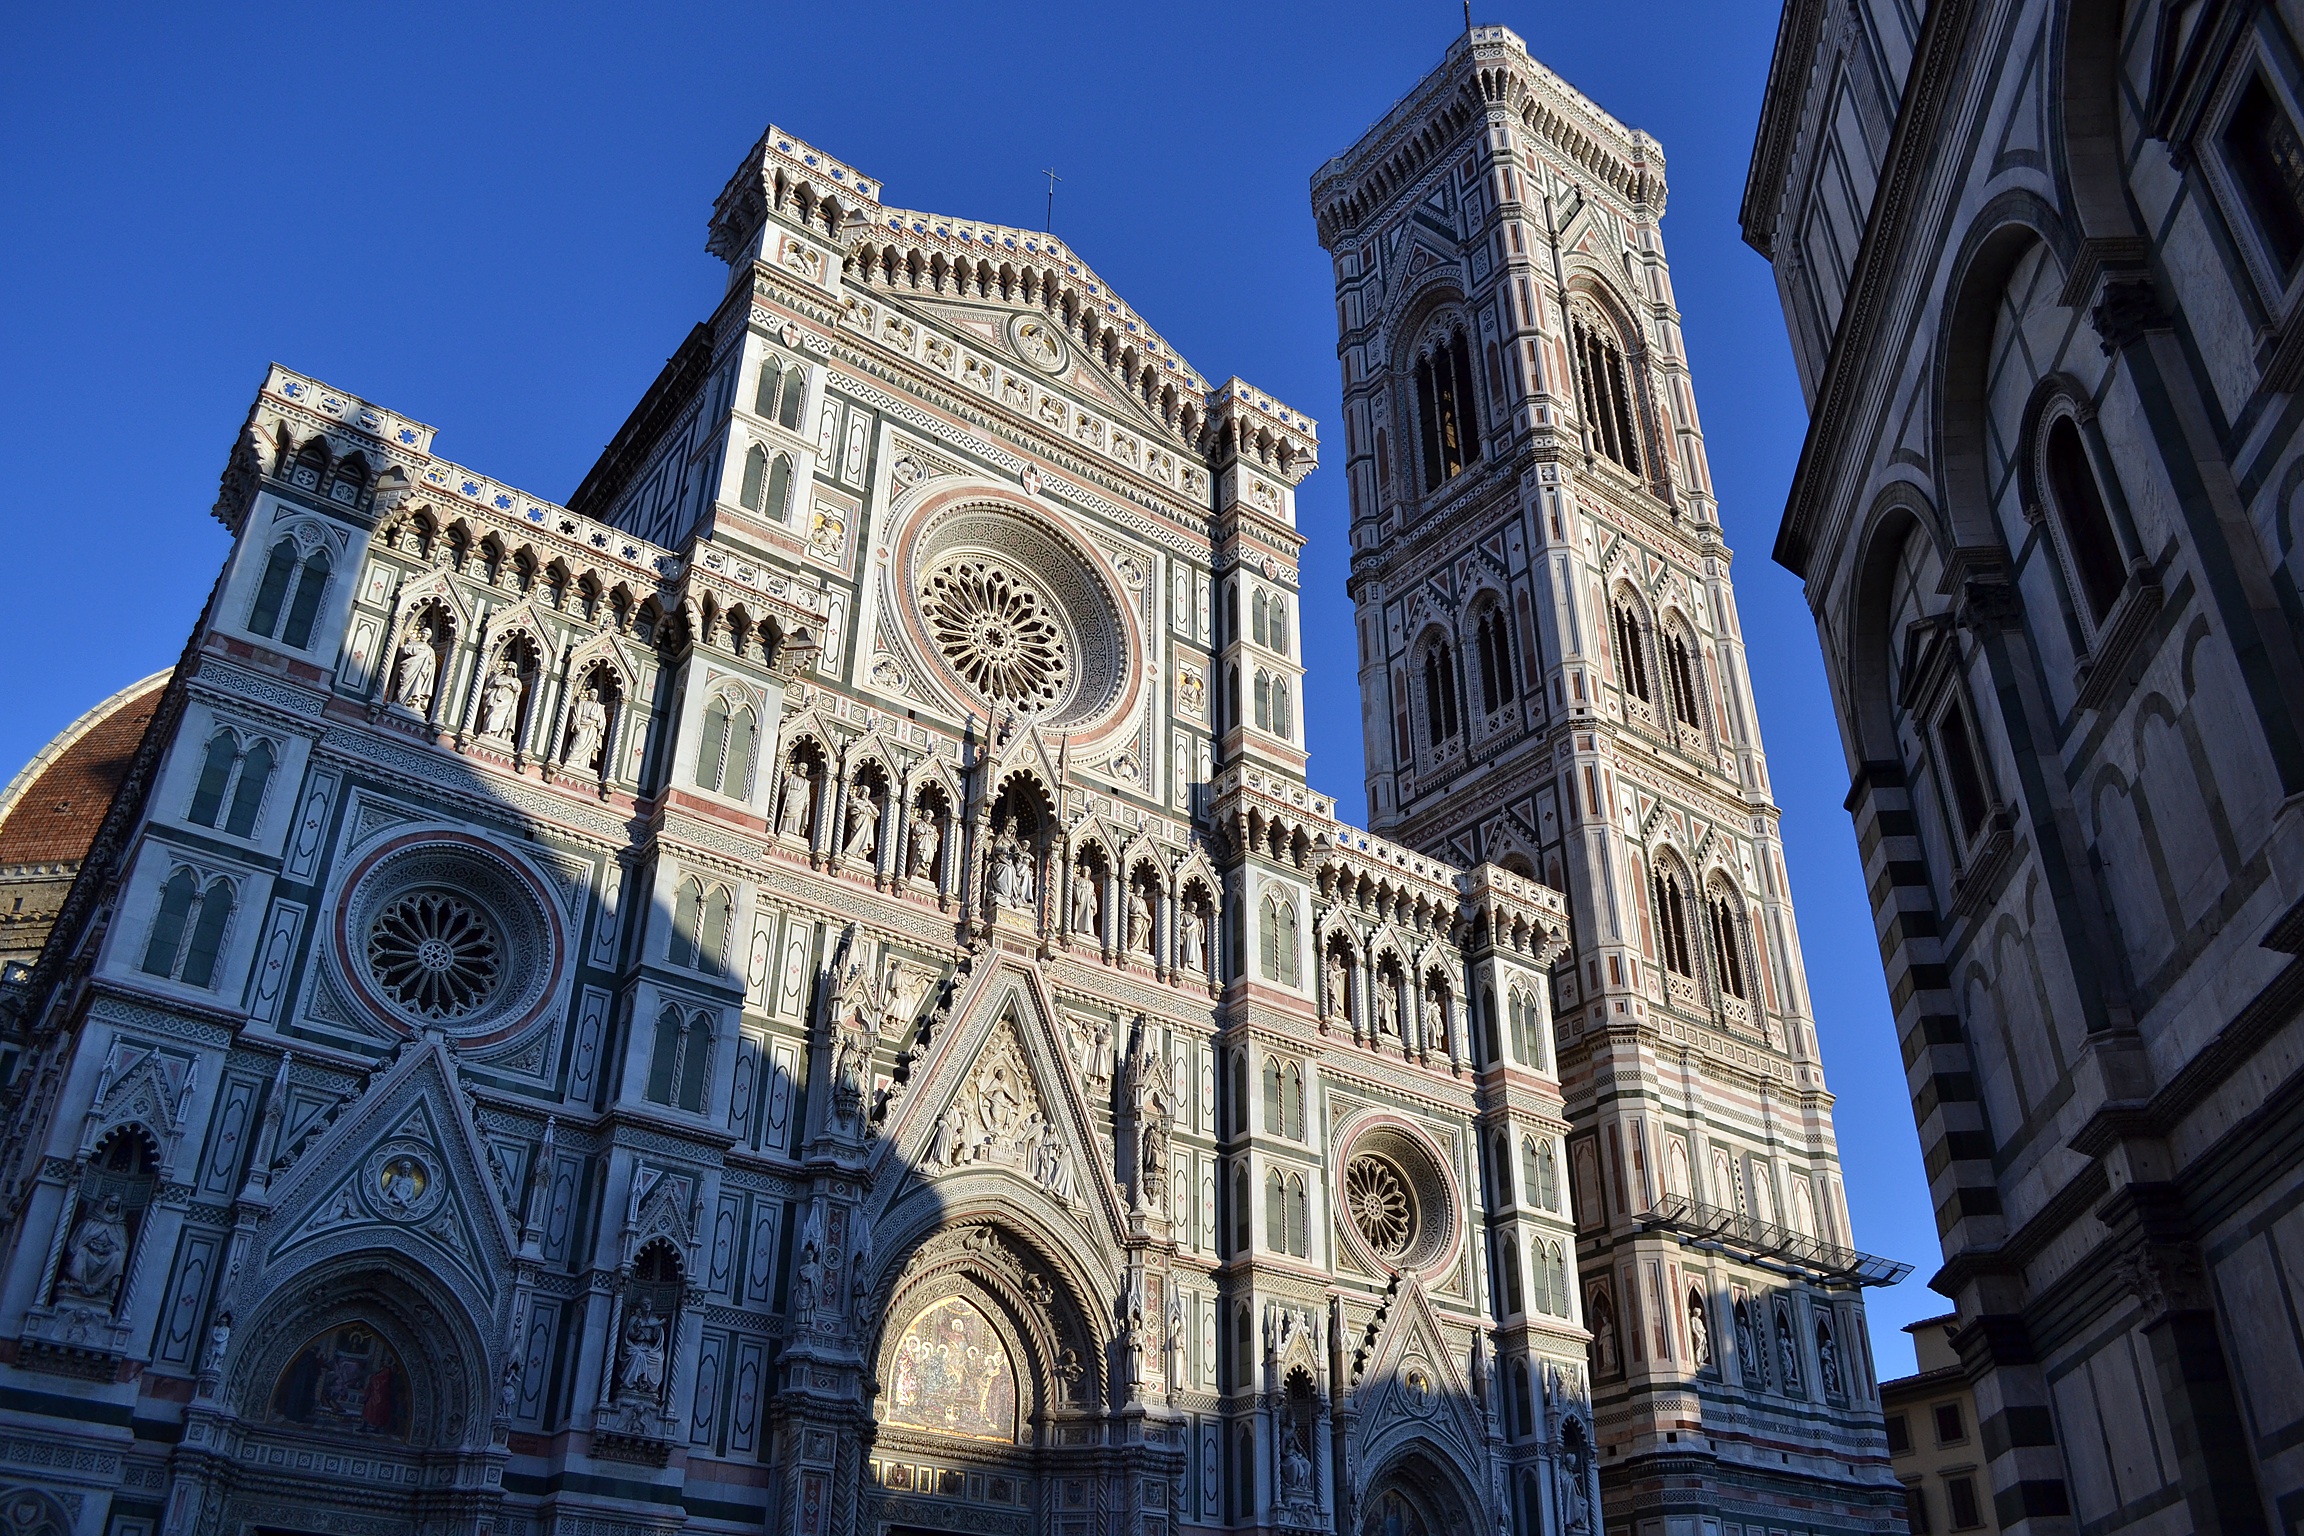
architecture, building, cityscape, tower, landmark, facade, church, cathedral, place of worship, spire, basilica, metropolis, gothic architecture